Pressagny-l'Orgueilleux

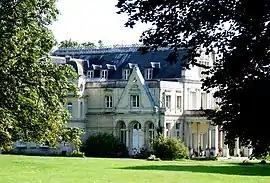
The château of la Madeleine in Pressagny-l'Orgueilleux

Pressagny-l'Orgueilleux is a commune in the Eure department in Normandy in northern France.